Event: Nepal Earthquake
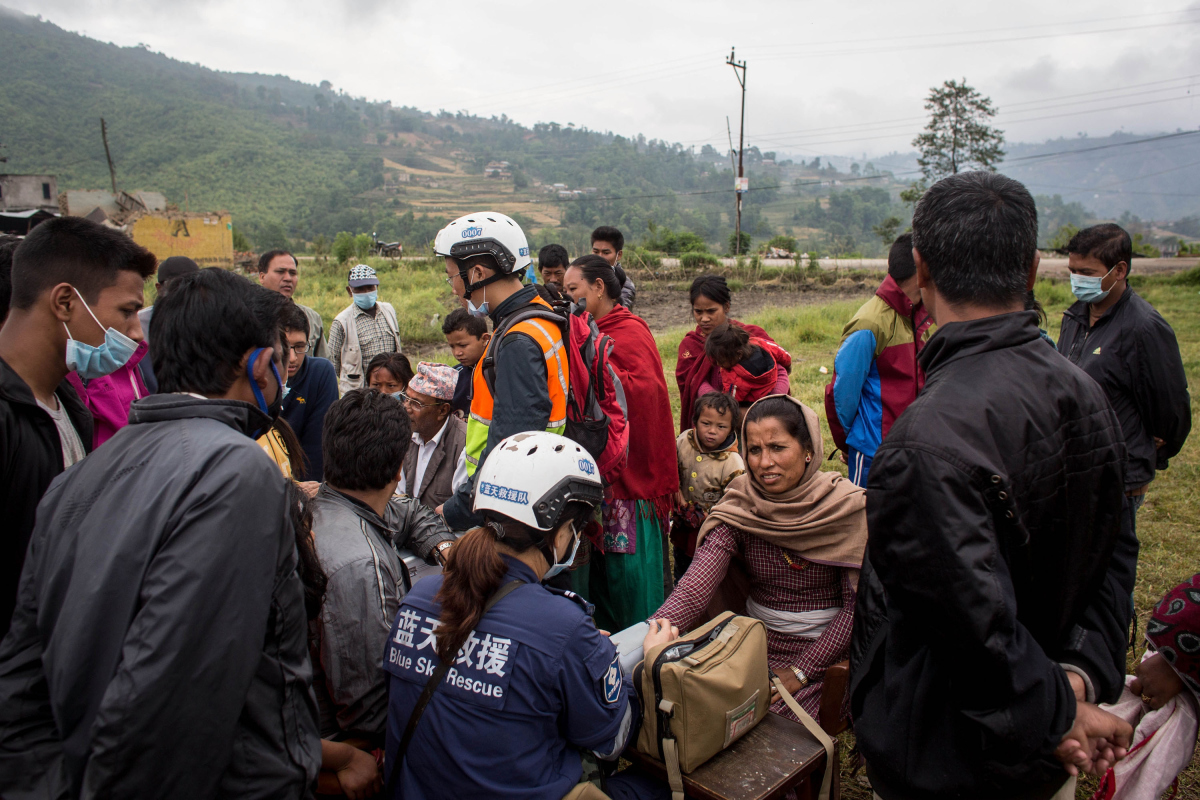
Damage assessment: no_damage